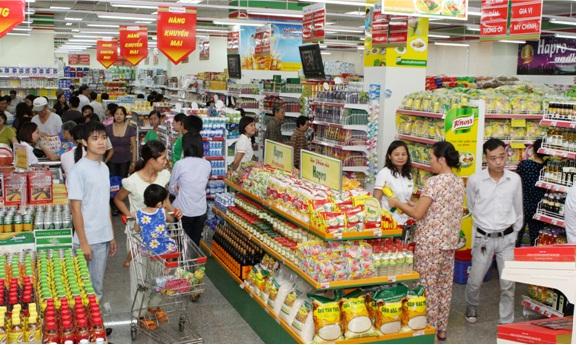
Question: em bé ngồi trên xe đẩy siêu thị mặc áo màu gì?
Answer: em bé ngồi trên xe đẩy siêu thị mặc áo màu xanh dương